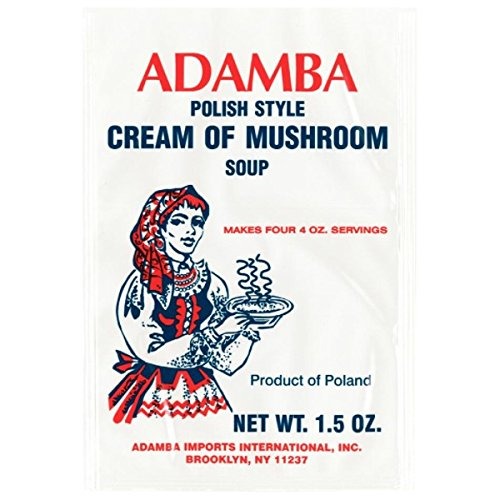
Item Name: Adamba Polish Style Cream of Mushroom Soup Mix 3-Pack
Value: 4.5
Unit: Ounce

Price: 9.95